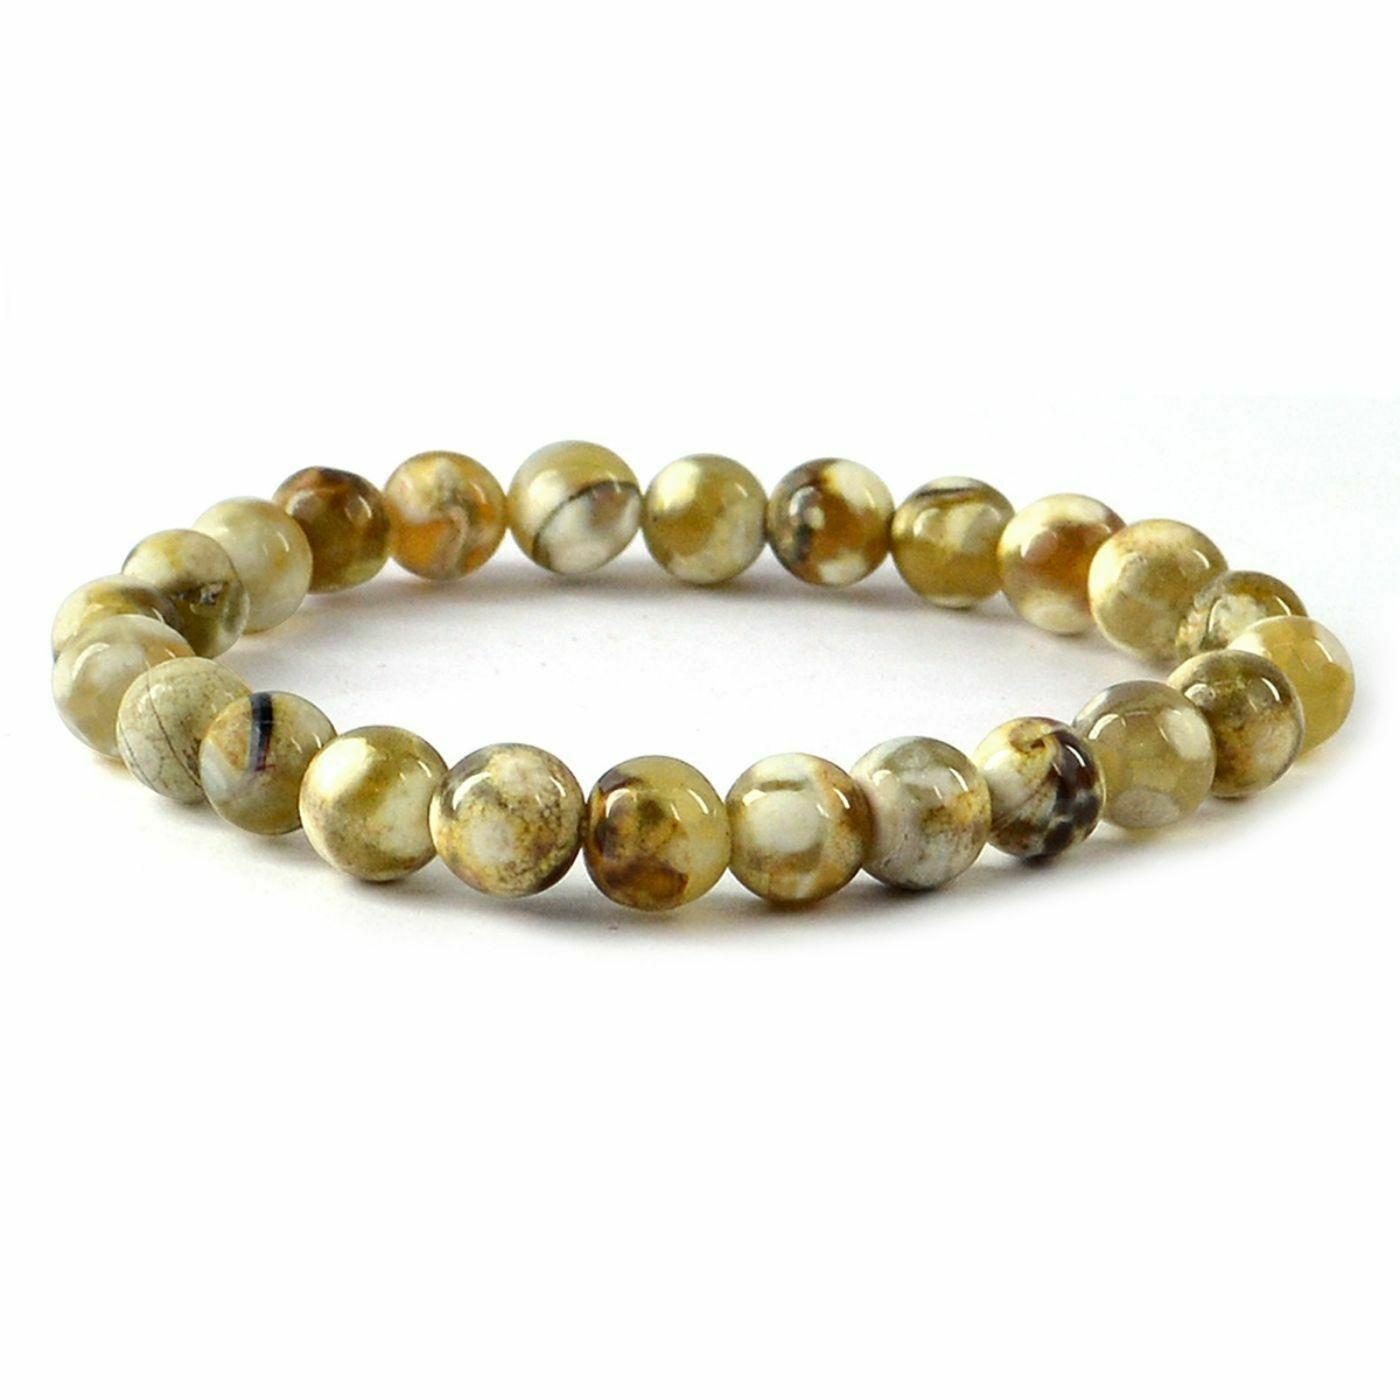
Reiki Crystal Products Fire Agate Bracelet Round Bead 8 mm Bracelet for Reiki Healing Stones
Type: Bracelets & Bangles
Brand: Reiki Crystal Products
Price: Rs. 375
Stretchable Elastic Handmade Natural Crystal Stone Bracelet | Diameter : 2.5 Inch. | Stone Size - 8 mm | Shape : Round | Charged By Reiki Grand Master & Vastu Expert
Features: Stretchable Elastic Handmade Natural Crystal Stone Bracelet | Diameter : 2.5 Inch. | Stone Size - 8 mm | Shape :Round | Charged By Reiki Grand Master & Vastu Expert,Natural Healing Stone for Reiki Healing, Crystal Healing, Numerology, Tarot, Astrology, Vastu, Angle Healing & Feng Shui,100% Authentic, Original and Natural Healing Stone / Crystal - small holes, crack marks on the surface or inside the stones are often visible,Material : Natural Healing Stones See Images & Product Description For Healing Properties /Advantages,Stylish Party-Daily-Office-Casual Wear Reiki Healing Stone Bracelet for Men, Women, Boys, Girls. Best for Gifting & Personal Use.
Included: Pack Of 1 X Fire Agate 8 mm Bracelet